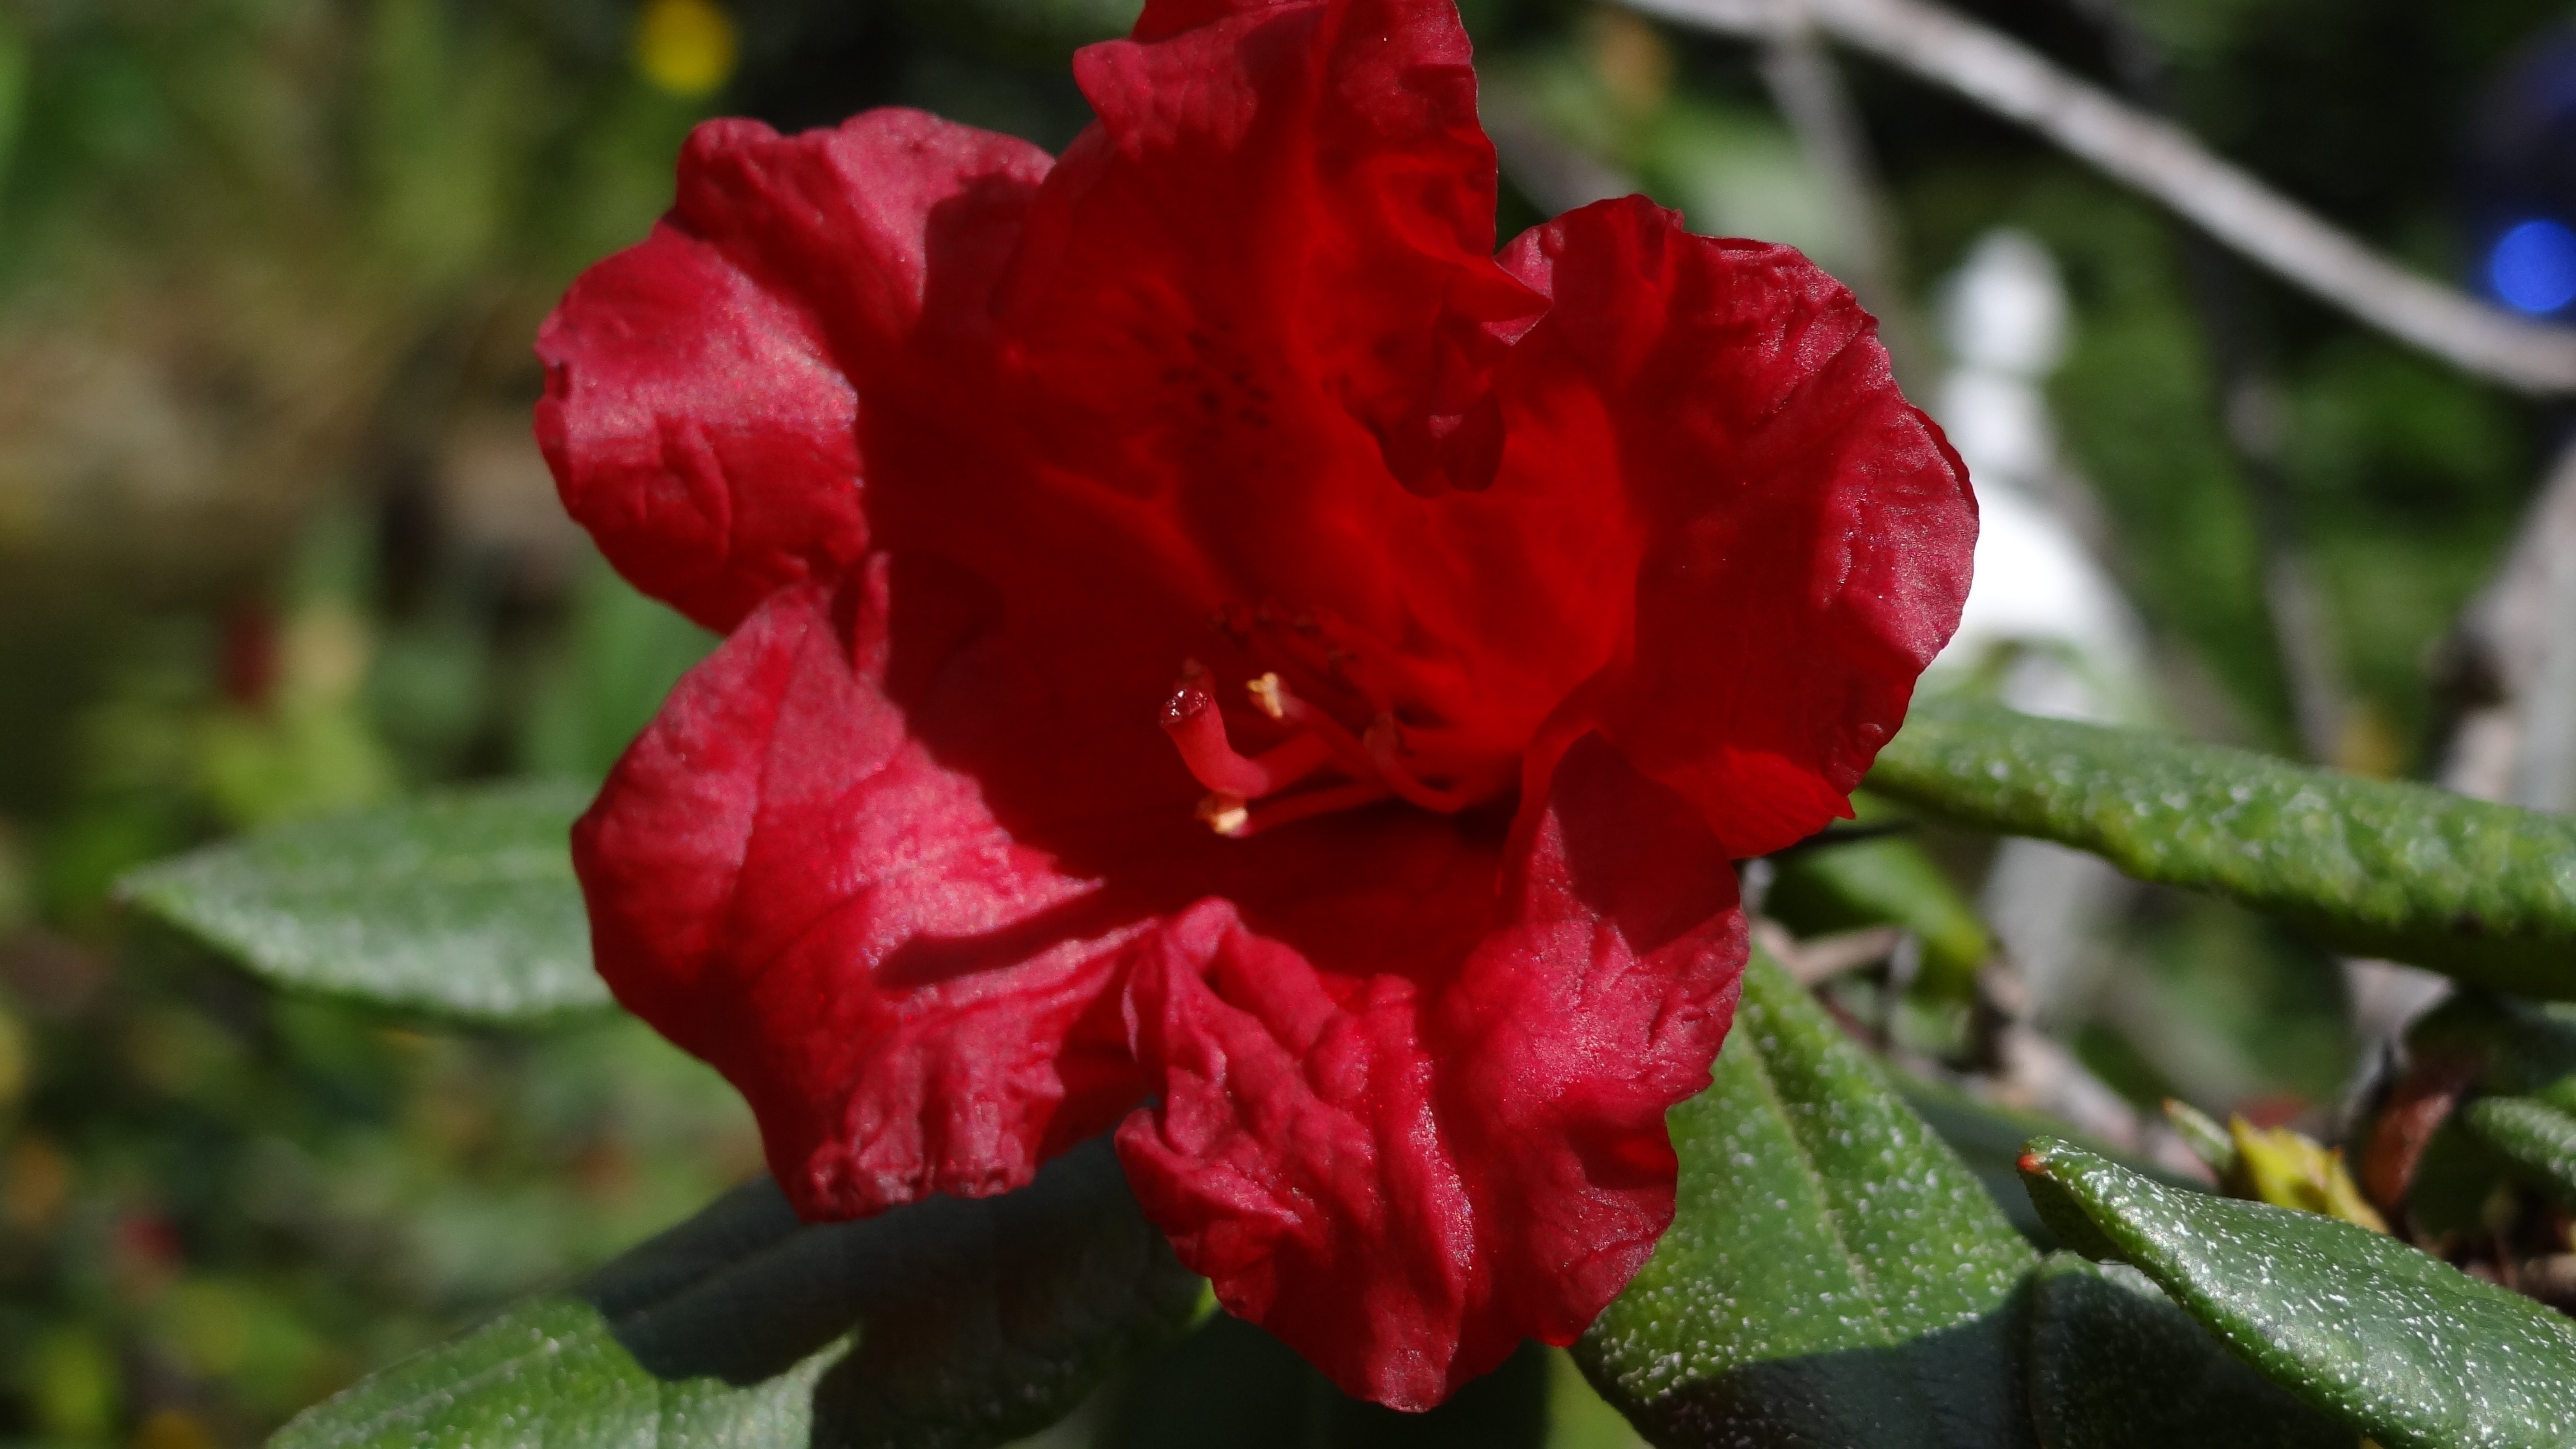
blossom, plant, flower, petal, bloom, spring, red, botany, flora, shrub, rhododendron, bud, floribunda, macro photography, flowering plant, woody plant, land plant, camellia sasanqua, japanese camellia, red rhododendron